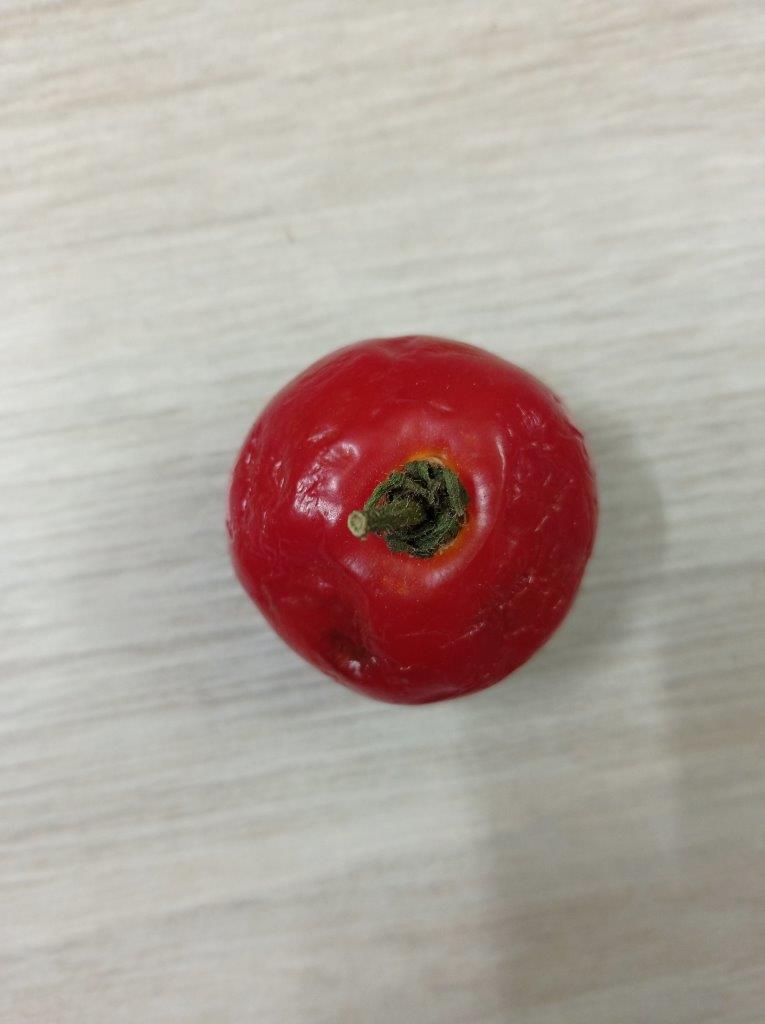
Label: Rotten